Daniel and Mary Lee House

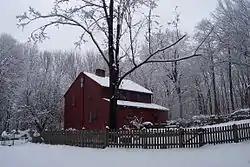
Daniel and Mary Lee House

The Daniel and Mary Lee House is a historic house on Pepperidge Road in Portland, Connecticut. Built about 1774, it is a well-preserved example of rural vernacular colonial-era residential architecture, with later Federal period alterations. It was listed on the National Register of Historic Places in 1991.